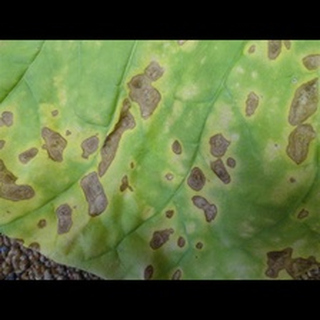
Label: wheat_tan_spot